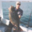
Label: flatfish